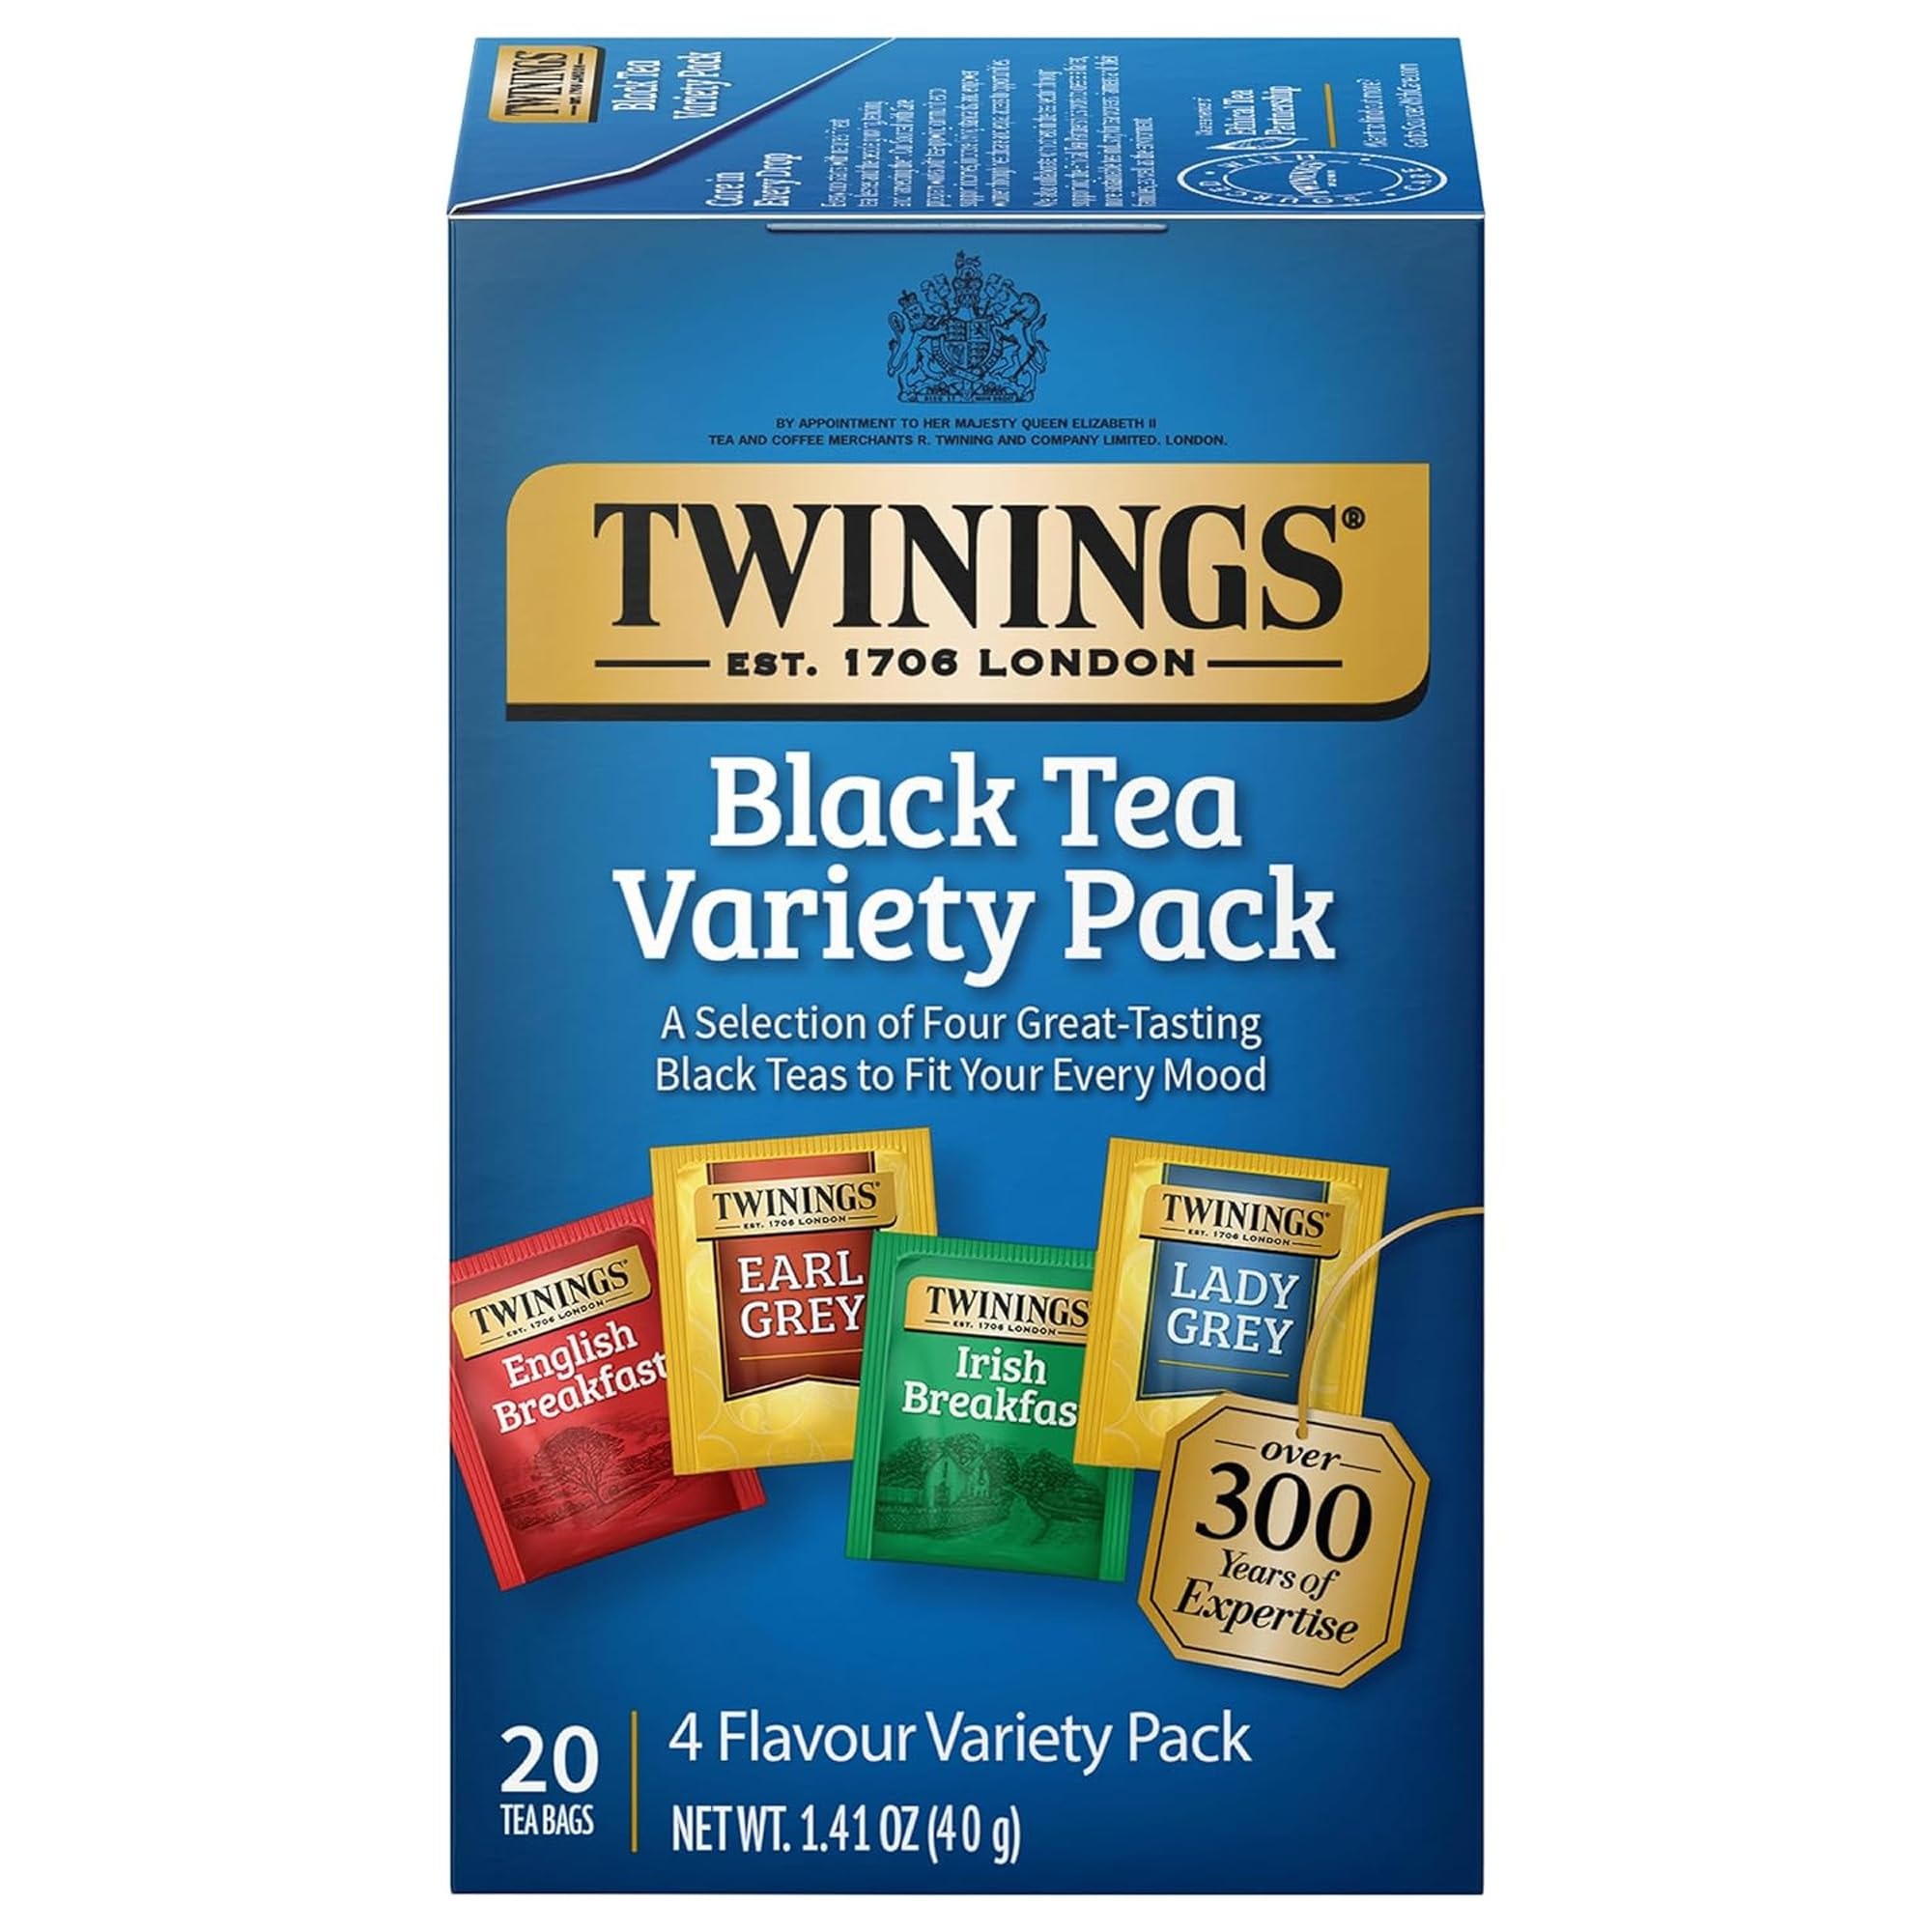
Item Name: Twinings Variety Pack Black Tea Bags, 20 Count (Pack of 1), Includes English Breakfast, Earl Grey, Irish Breakfast, and Lady Grey, Caffeinated, Enjoy Hot or Iced | Packaging May Vary
Bullet Point 1: FRESH FLAVOUR: One box of 20 Variety Black Tea Bags. Steep for four to six minutes depending on desired strength for the perfect cup of black tea.
Bullet Point 2: ONLY THE FINEST QUALITY: Our expert blenders source only the finest leaves cultivated to our exacting standards by trusted growers around the world. From these tea gardens we hand-select the leaves that will shape your next Twinings moment.
Bullet Point 3: BLACK TEA VARIETY: Contains a variety of English Breakfast, Earl Grey, Lady Grey and Irish Breakfast teas
Bullet Point 4: RICH HISTORY: In 1706 Thomas Twining began selling fine tea from an English storefront in The Strand, London. Today, Twinings still sells teas from the original store and in more than 100 countries throughout the world.
Bullet Point 5: HAND SELECTED FOR YOUR HOME: Made without artificial ingredients, Twinings natural teas provide a wholesome tea experience. If you enjoy Bigelow Tea, Lipton Tea, Harney & Sons Tea, Davidson's Tea, or Prince of Peace Tea - try Twinings of London Tea.
Bullet Point 6: DRINK IN LIFE: With a signature blend of tradition and innovation, Twinings encourages tea lovers to "Drink In Life" by taking small steps towards feeling good and living well, one sip at a time
Bullet Point 7: SOURCED WITH CARE: Twinings aims to improve the lives of communities from which we source by improving access to water and sanitation, empowering women, and enhancing incomes and resilience.
Value: 1.41
Unit: Ounce

Price: 4.235